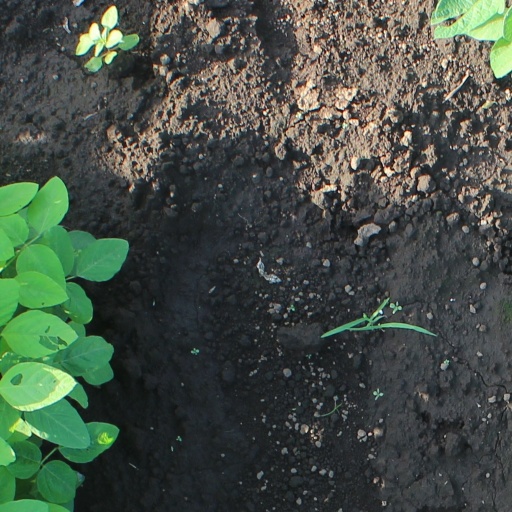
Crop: soybean